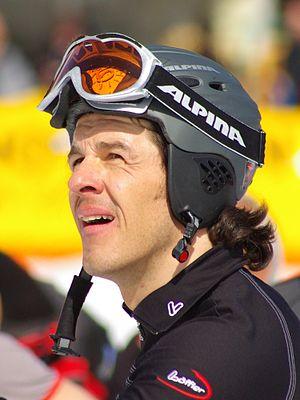
Kilian Albrecht est un skieur alpin bulgare né autrichien le 13 avril 1973 à Au.